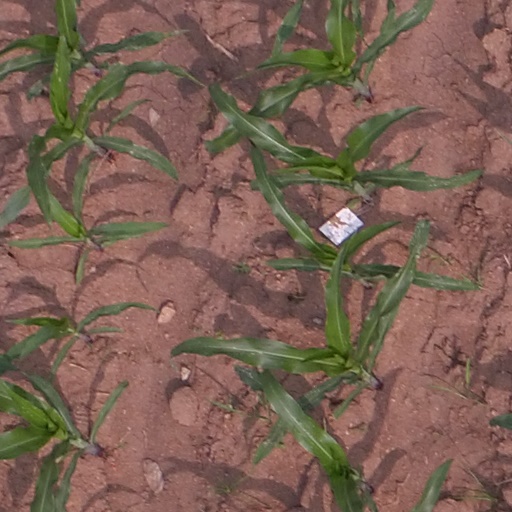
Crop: maize; corn